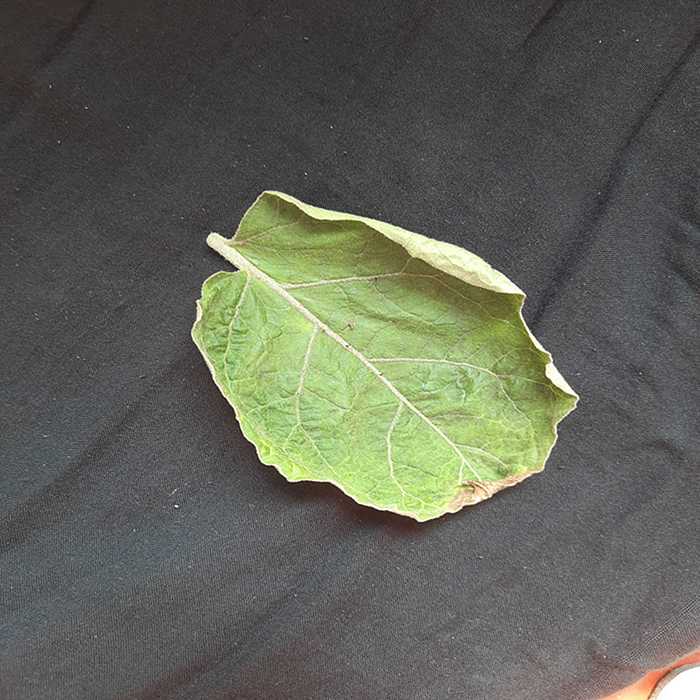
Plant: Eggplant
Label: Eggplant begomovirus